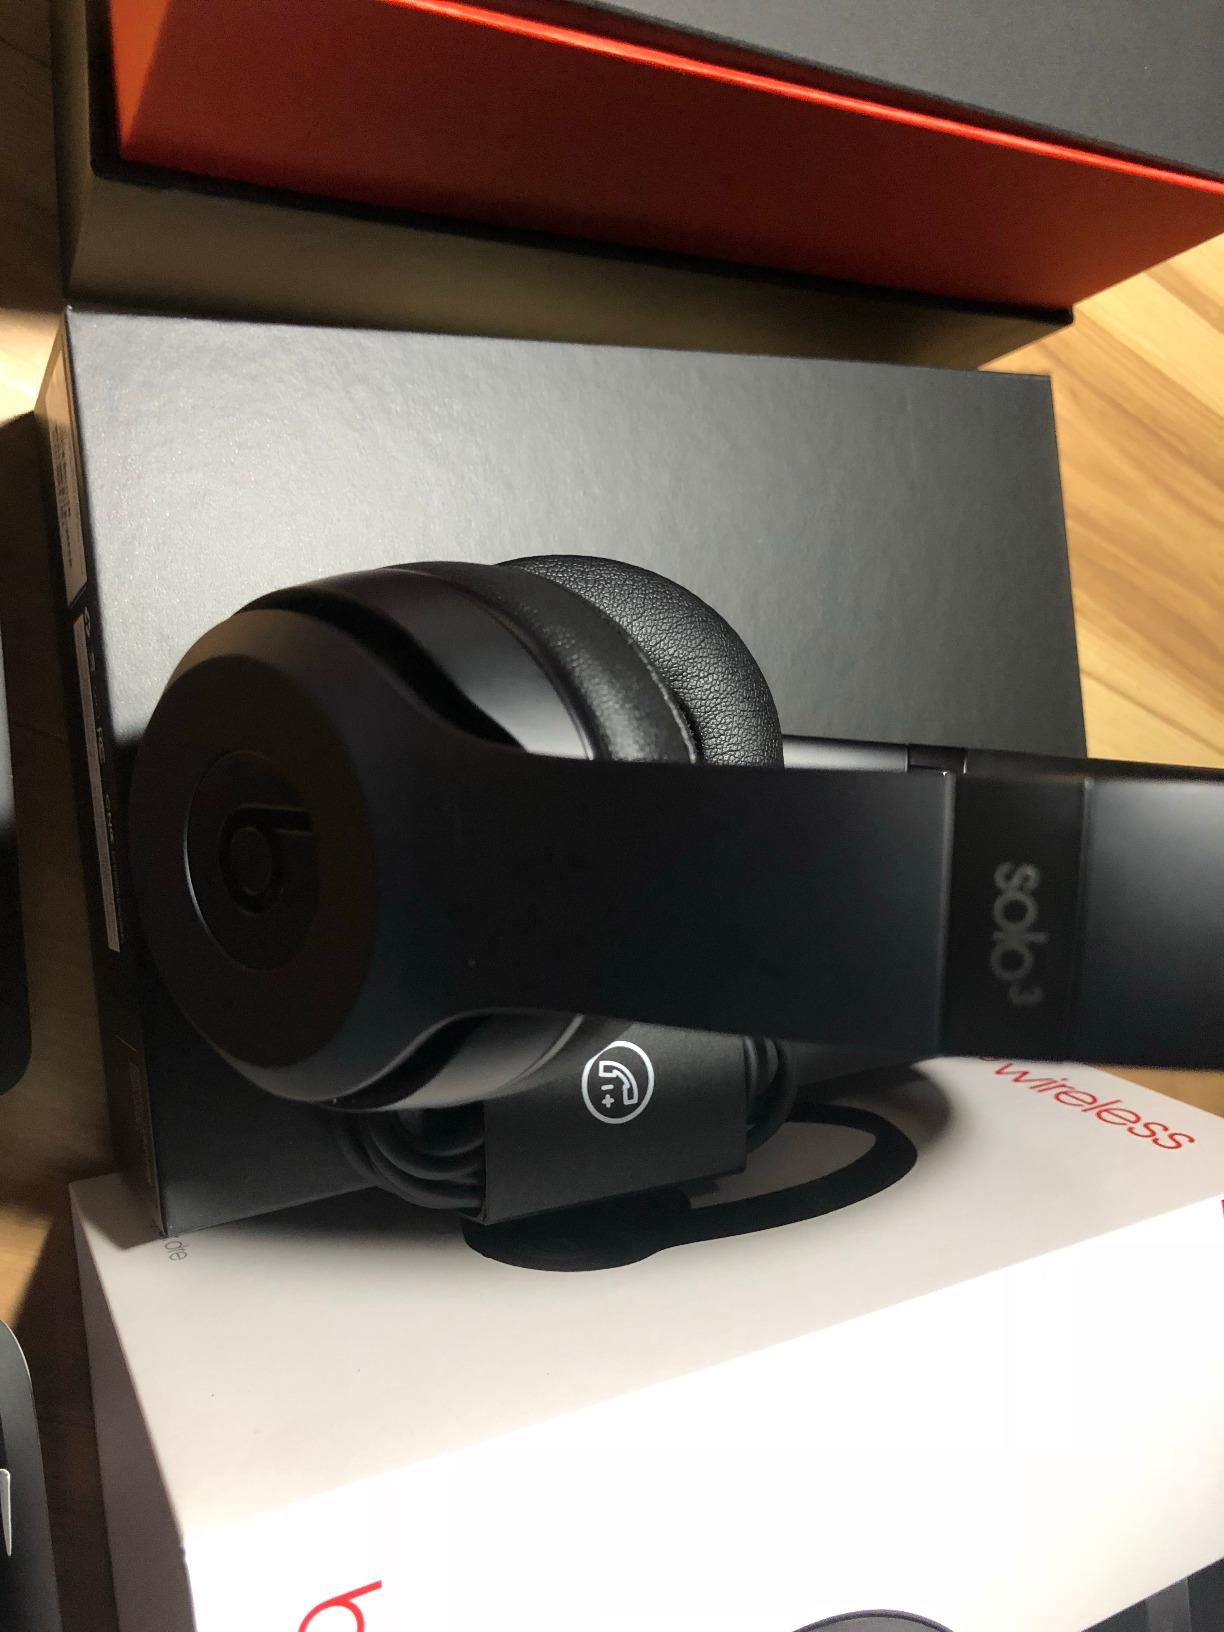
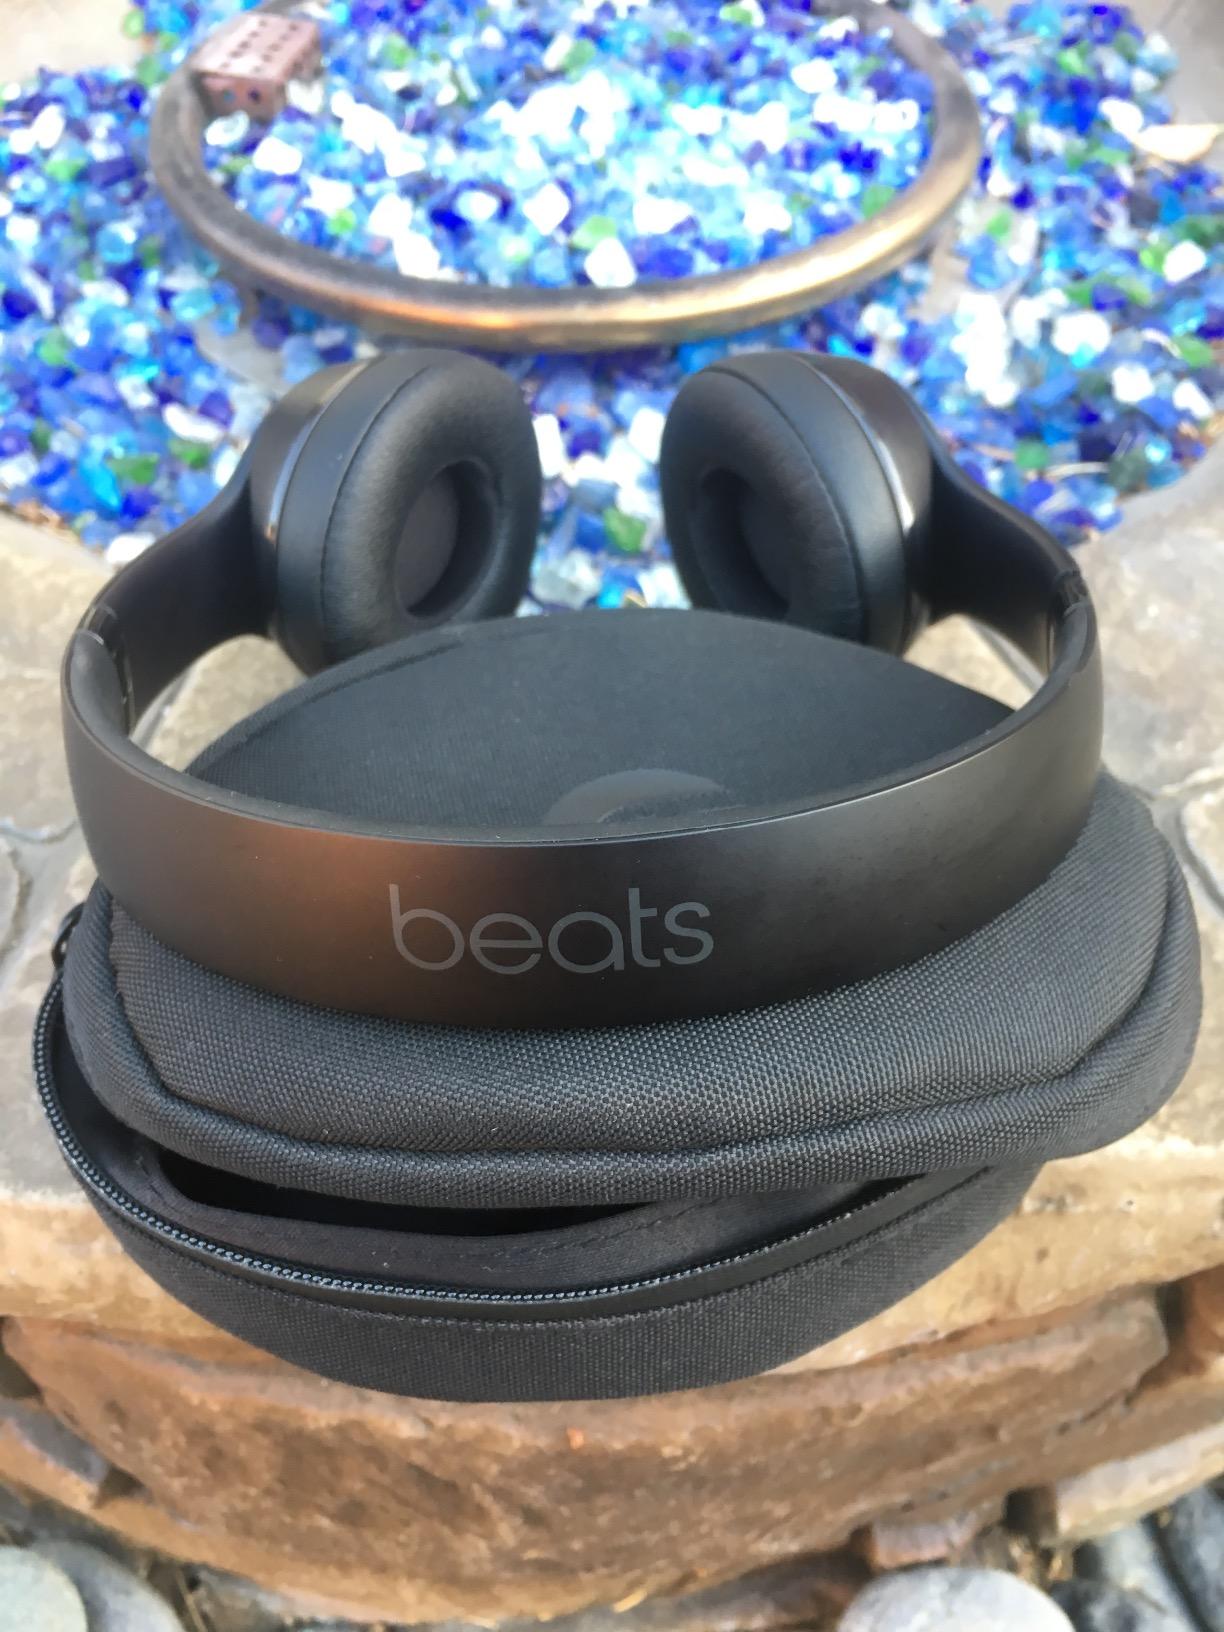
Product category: headphones
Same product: yes